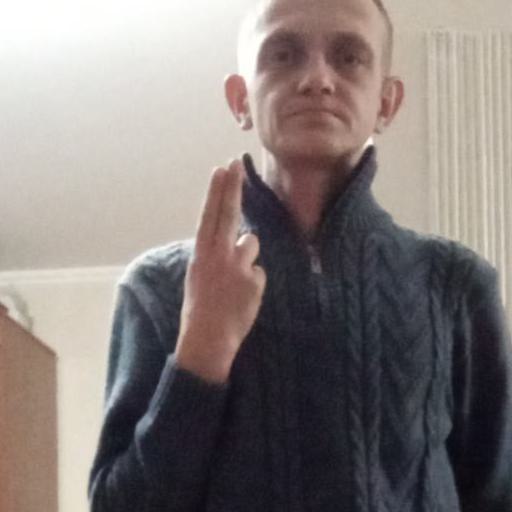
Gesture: two_up_inverted